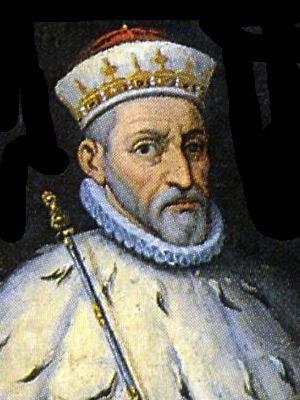
Battista Negrone est le 77ᵉ doge de Gênes du 20 novembre 1589 au 15 novembre 1591.
1589 est une année commune commençant un mercredi.